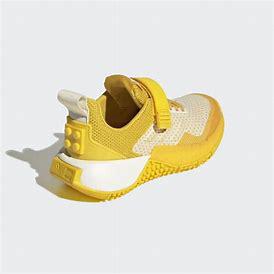
Brand: Adidas
Model: Lego Sport Pro